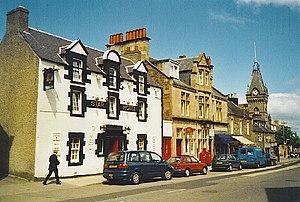
Auchterarder est une ville d'Écosse, situé dans le council area et région de lieutenance du Perth and Kinross. Elle est située au pied des Ochil Hills, dont elle est l'une des portes d'entrée. Elle est célèbre pour abriter sur son territoire l'hôtel Gleneagles, qui accueillit en juillet 2005 le 31ᵉ sommet du G8.